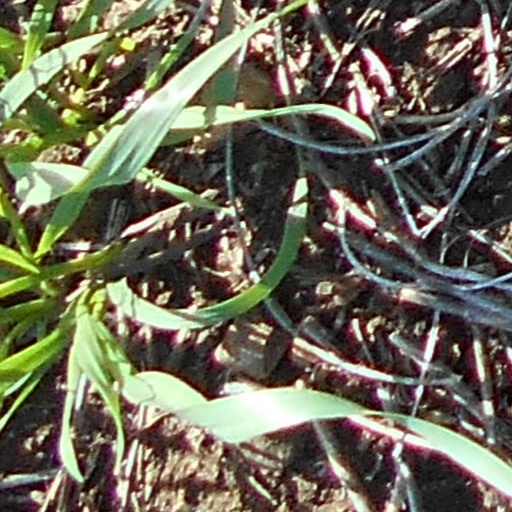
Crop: wheat